Giuseppe Verdi

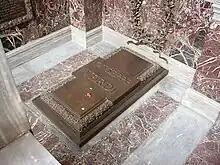
Verdi's grave at the Casa di Riposo, Milan

Having achieved some fame and prosperity, Verdi began in 1859 to take an active interest in Italian politics. His early commitment to the Risorgimento movement is difficult to estimate accurately; in the words of the music historian Philip Gossett "myths intensifying and exaggerating [such] sentiment began circulating" during the nineteenth century. An example is the claim that when the "Va, pensiero" chorus in "Nabucco" was first sung in Milan, the audience, responding with nationalistic fervour, demanded an encore. As encores were expressly forbidden by the government at the time, such a gesture would have been extremely significant. But in fact the piece encored was not "Va, pensiero" but the hymn "Immenso Jehova".